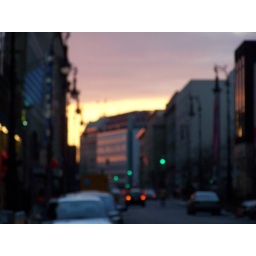
I like how bright the yellow in the sky is here (: